Lake View Cemetery

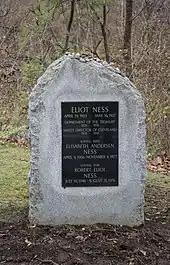
The cenotaph of Eliot Ness inside the cemetery

Part of the cemetery's success was attributed to its use of modern technology. For years, Lake View maintenance staff had used 50 lawn mowers and 30 hand-held scythe lawn trimmers. In 1917, the cemetery purchased a two-ton truck from the Acme Motor Truck Co. of Cadillac, Michigan. The truck was used to haul materials from Lake View's quarry around the cemetery for the construction of buildings and macadam roads and the setting of headstone foundations. By 1922, the cemetery also used Fordson tractors to dig graves, place monuments, clear snow, and maintain roads. About 1923, Lake View purchased two one-ton Ford trucks for general-duty use around the cemetery. Cemetery shops manufactured a "tent wagon", a "grave wagon" and both metal- and concrete-lined "dump carts". Originally developed in 1913, the dump carts were used to carry earth from graves. Up to six carts could be attached to a single Ford truck.